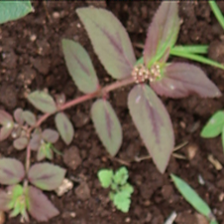
Weed species: Choti_dudhi_(Euphorbia_hirta)